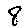
Label: 8